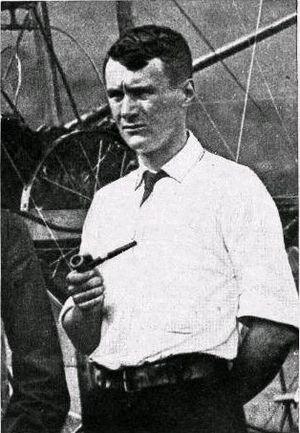
Thomas Etholen Selfridge, né le 8 février 1882 à San Francisco, Californie, et mort le 17 septembre 1908 à Fort Myer, Virginie, lieutenant de l'armée de terre des États-Unis, est la première victime d'un accident d'avion.